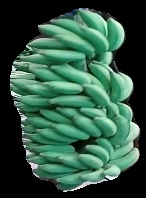
Variety: elakki-bale
Grade: grade1